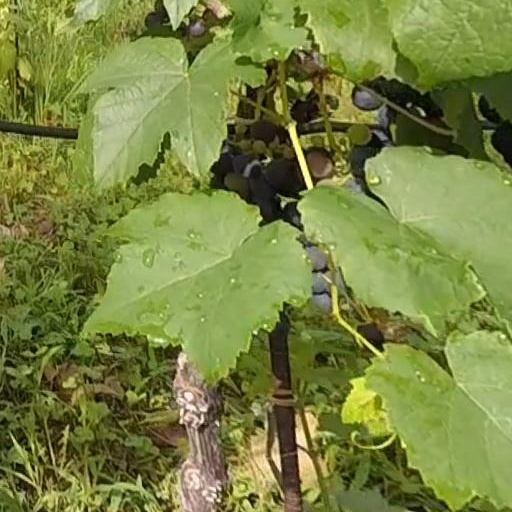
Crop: grape